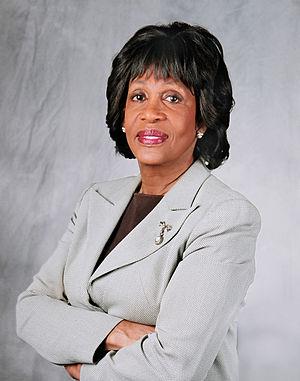
Depuis le recensement de 2010, la Californie dispose de 53 élus à la Chambre des représentants des États-Unis.
Maxine Waters, née Maxine Moore Carr le 15 août 1938 à Saint-Louis, est une femme politique américaine membre du Parti démocrate, représentante fédérale de Californie pour le 29ᵉ, 35ᵉ puis 43ᵉ district de l'État.
La 50ᵉ cérémonie des NAACP Image Awards, organisée par National Association for the Advancement of Colored People, a lieu le 30 mars 2019. Cette cérémonie consacrée à l'année 2018, récompense chaque année, depuis 1967, les meilleurs films, musiques, livres, émissions et les meilleurs professionnels de la communauté afro-américaine.
L’Affaire des colis piégés d'octobre 2018 aux États-Unis fait référence à l’interception, entre le 22 octobre 2018 et le 1ᵉʳ novembre 2018, de 16 colis piégés, adressés à des adversaires politiques du président des États-Unis Donald Trump. Bien que l’ensemble de ces paquets contenaient des engins explosifs improvisés, aucun n'a explosé et aucun blessé ne fut à déplorer.